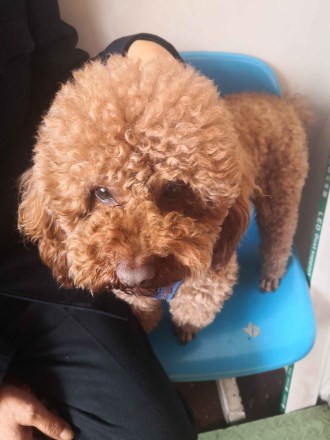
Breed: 7449-n000128-teddy